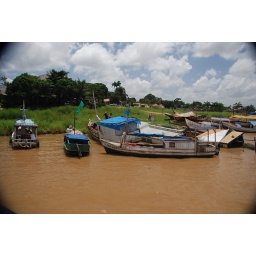
Typical Amazon shoreline, with river boats in various stages of use and disuse.